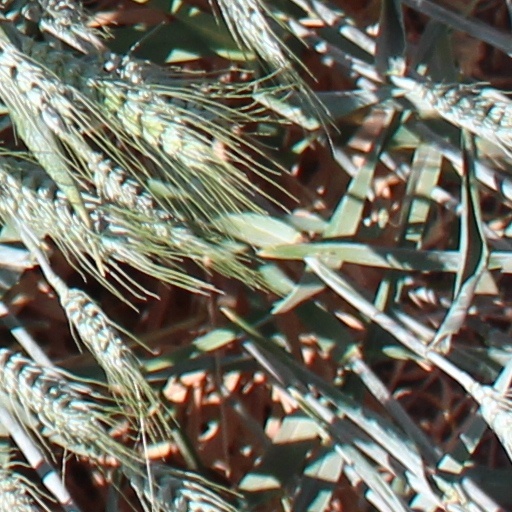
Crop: wheat